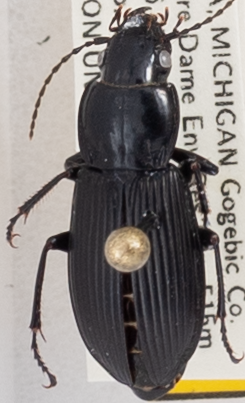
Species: Pterostichus melanarius melanarius
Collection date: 2020-09-09
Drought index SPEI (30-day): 1.058
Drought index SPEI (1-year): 1.85
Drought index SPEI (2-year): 2.09